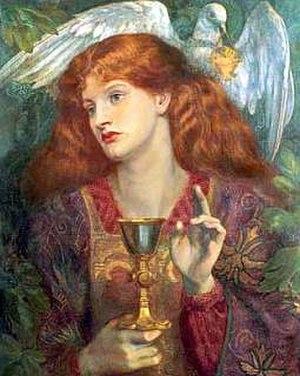
Cette liste non exhaustive concerne les objets légendaires et sacrés appartenant au domaine des légendes, des religions et de la mythologie. Elle comprend plusieurs familles.
Le Graal est un objet mythique de la légende arthurienne, objet de la quête des chevaliers de la Table ronde.